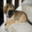
Label: dog